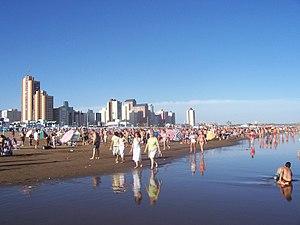
Necochea est une ville et une station balnéaire de la province de Buenos Aires, en Argentine, et le chef-lieu du partido de Necochea. Elle est située sur la côte Atlantique. La ville possède un important port qu'elle partage avec la ville de Quequén, qui comme elle se trouve à l'embouchure du río Quequén Grande.
La province de Buenos Aires est la province la plus grande, la plus riche et la plus peuplée d'Argentine, bien que la municipalité de la ville de Buenos Aires, capitale de la République argentine n'en fasse pas partie. La province avait 15 625 084 habitants en 2010. L'agglomération du grand La Plata, sa capitale, en avait 799 523 la même année.